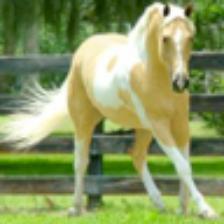
Label: NonHuman